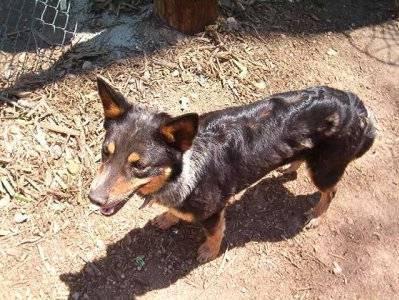
dog